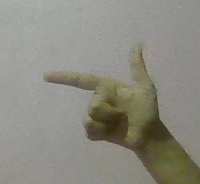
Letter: yaa